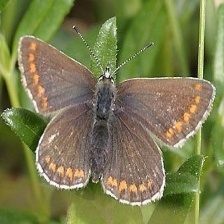
Species: BROWN ARGUS
Butterfly family (ImageNet category): lycaenid_butterfly